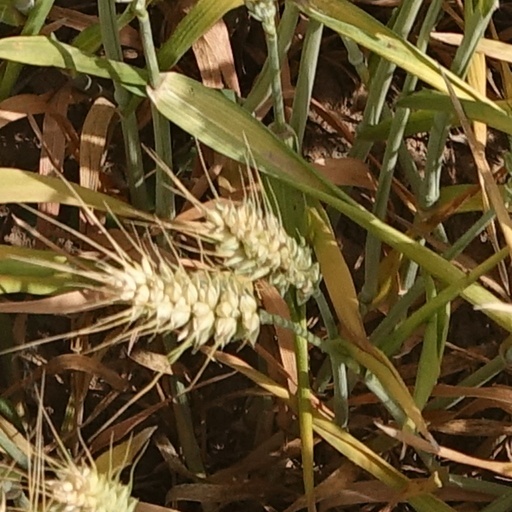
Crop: wheat